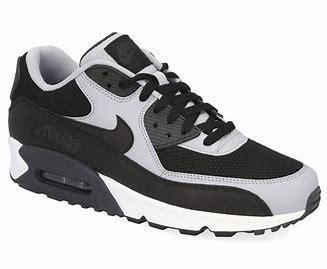
Brand: Nike
Model: Air Max 90 Essential